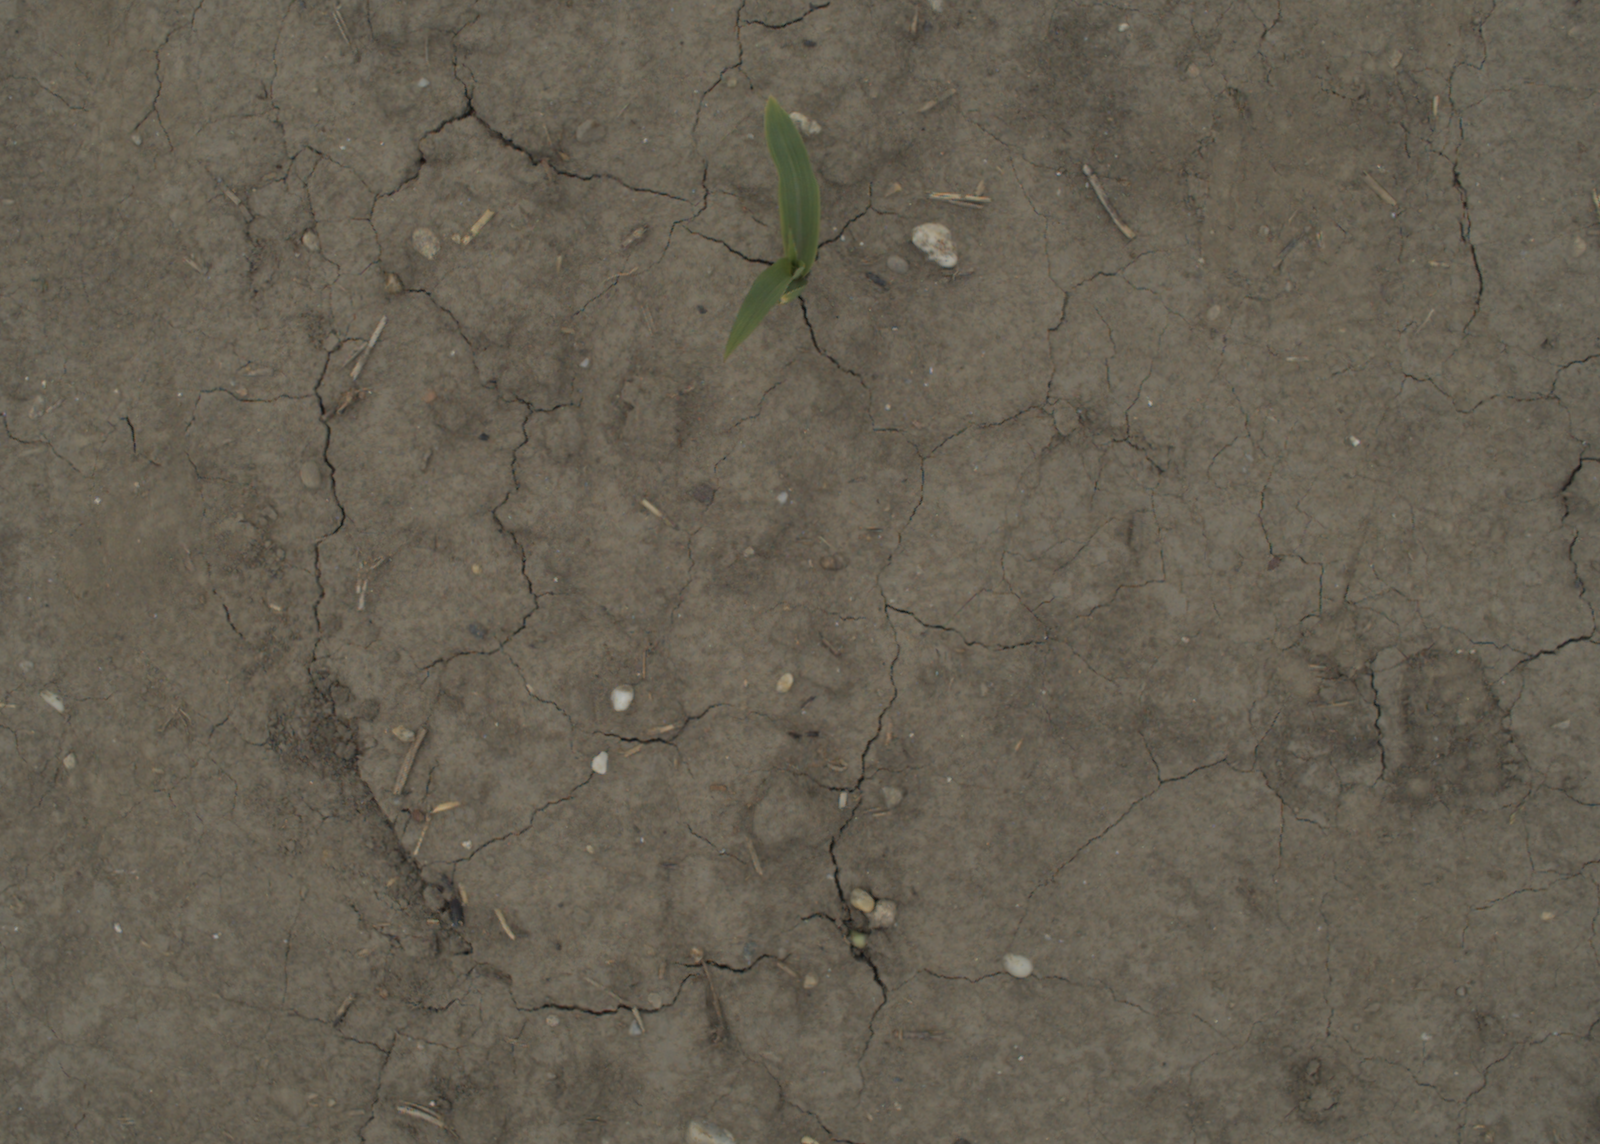
Capture date: 05.07.2021 13:23:29
Weather: cloudy
Wind: medium
Seeding date: 08.06.2021
Plant canopy height (mm): 961